Dave Johnson (sportscaster)

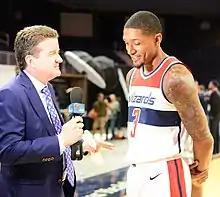
Dave Johnson and Bradley Beal (2018)

Dave Johnson is an American radio personality. He is the current sports director and morning sports anchor for 103.5 WTOP-FM in Washington, D.C. Johnson first arrived at WTOP in 1989; left in 1992, but returned in 1995.